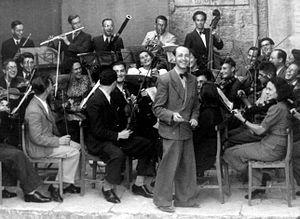
Josef Tal est un compositeur israélien.